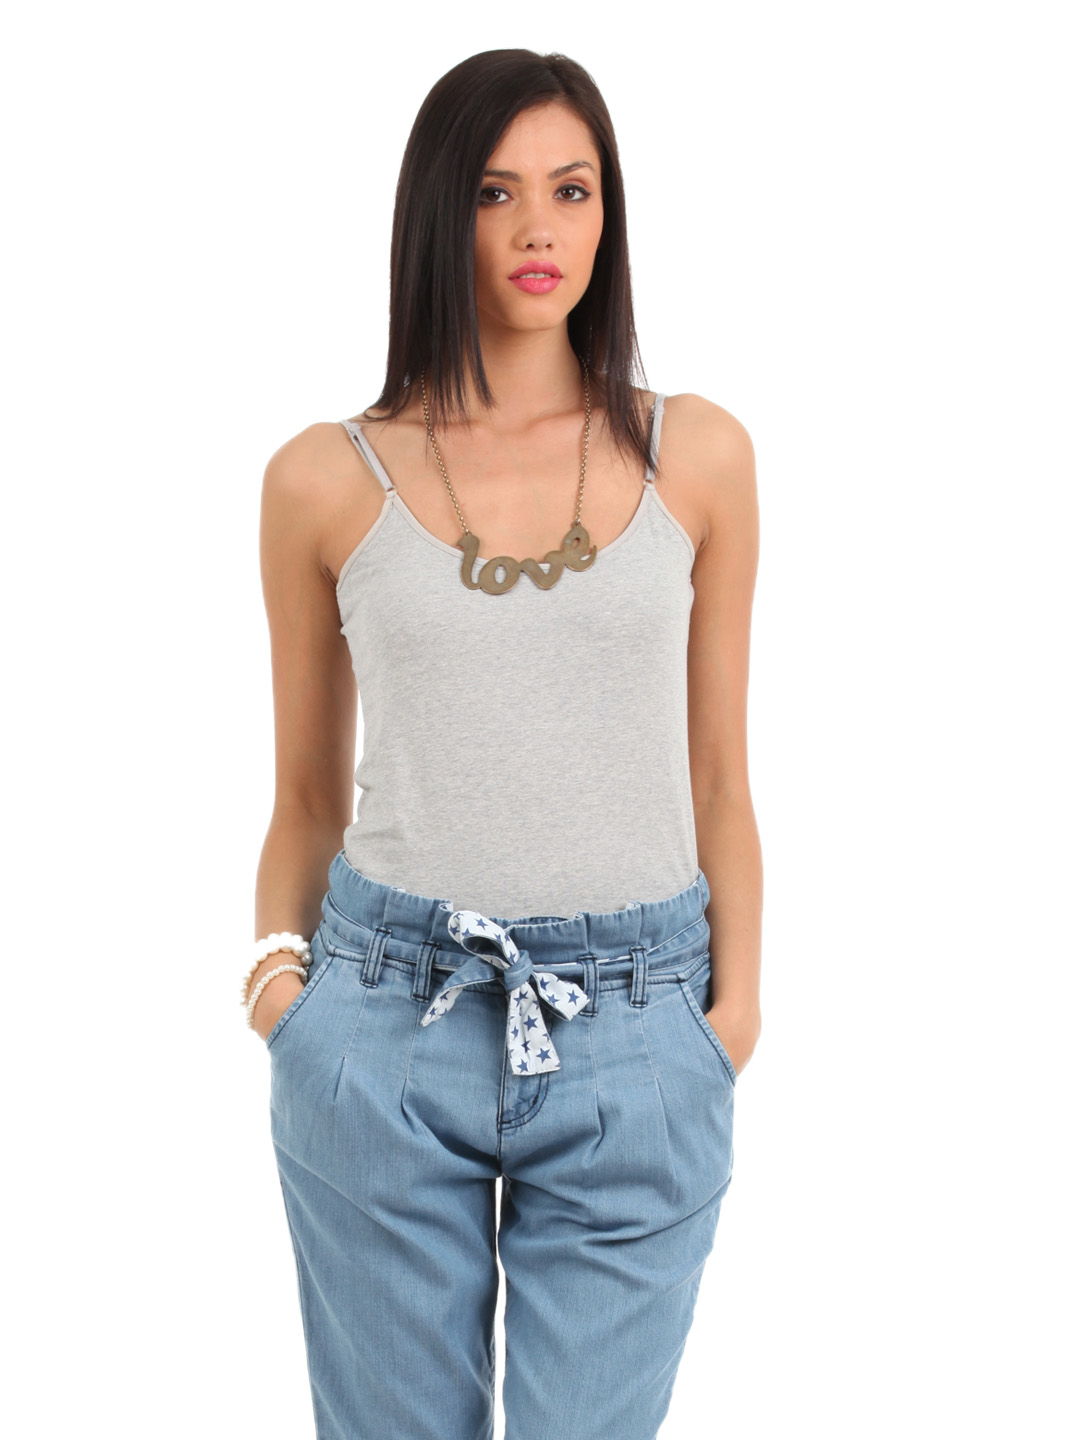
Elle Women Grey Top
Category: Apparel / Topwear / Tops
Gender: Women
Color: Grey Melange
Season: Summer 2012
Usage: Casual